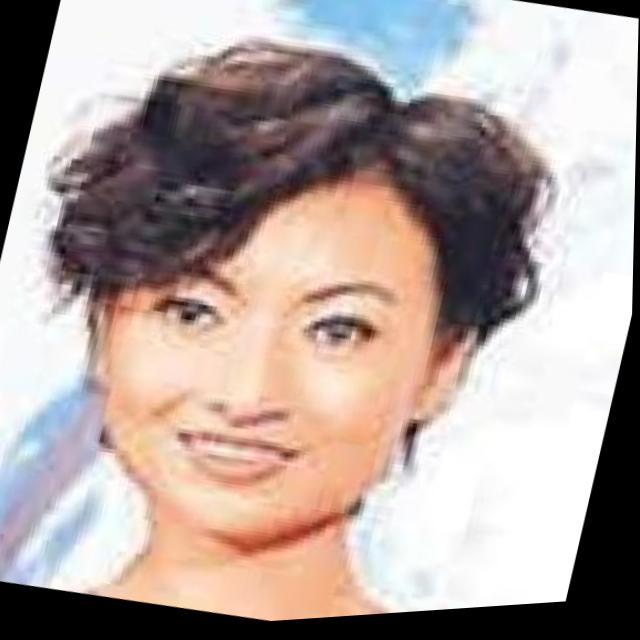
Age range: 21-44